Air New England (charter airline)

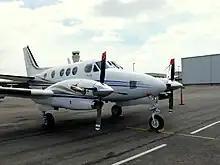
A King Air C90 similar to those flown by Air New England

Air New England operates a fleet of twin-engine passenger aircraft consisting of Beechcraft Baron 58 and Beechcraft King Air C90 aircraft.